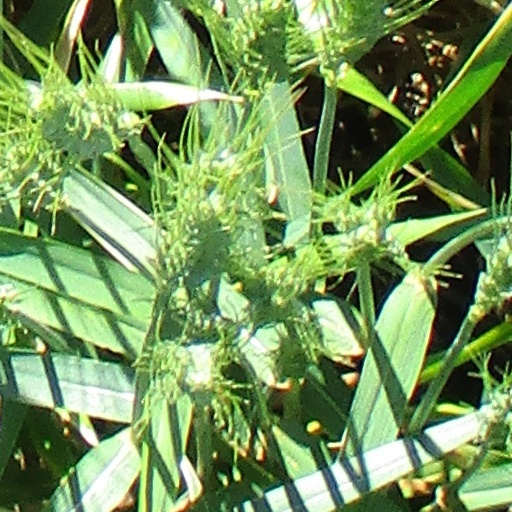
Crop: wheat